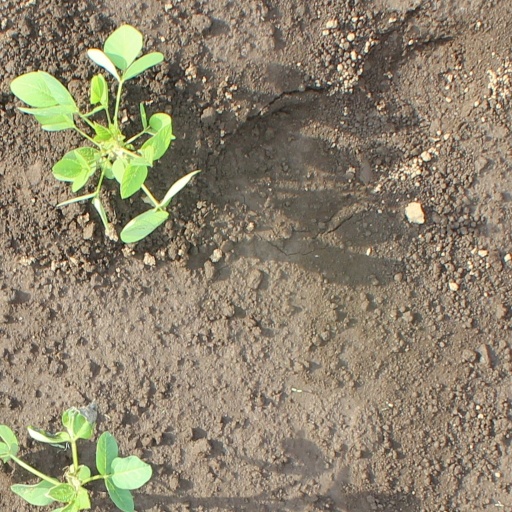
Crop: soybean